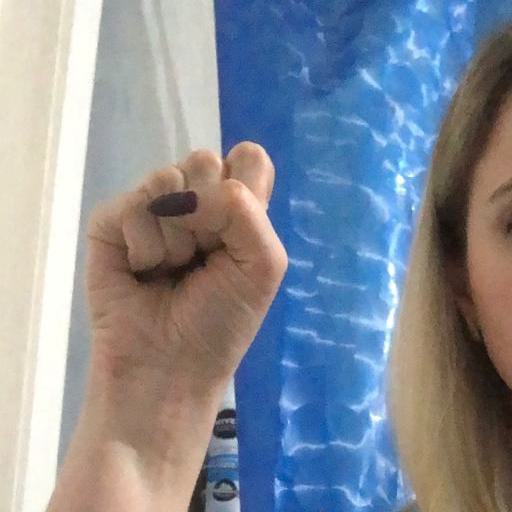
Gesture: fist